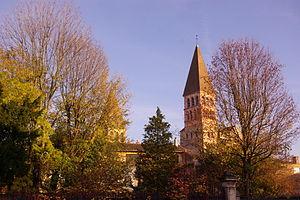
Vue de Saint-Philibert de Tournus en novembre
Tournus [tuʁny] est une commune française située dans le département de Saône-et-Loire en région Bourgogne-Franche-Comté.